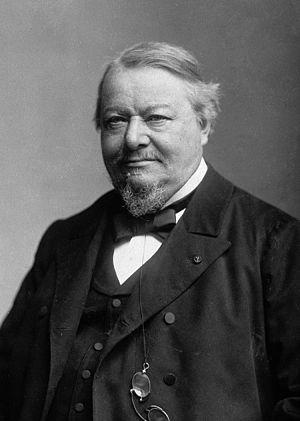
Stéphane Étienne Tarnier, né le 29 avril 1828 à Aiserey et décédé le 23 novembre 1897 à Paris, est un médecin et obstétricien français.